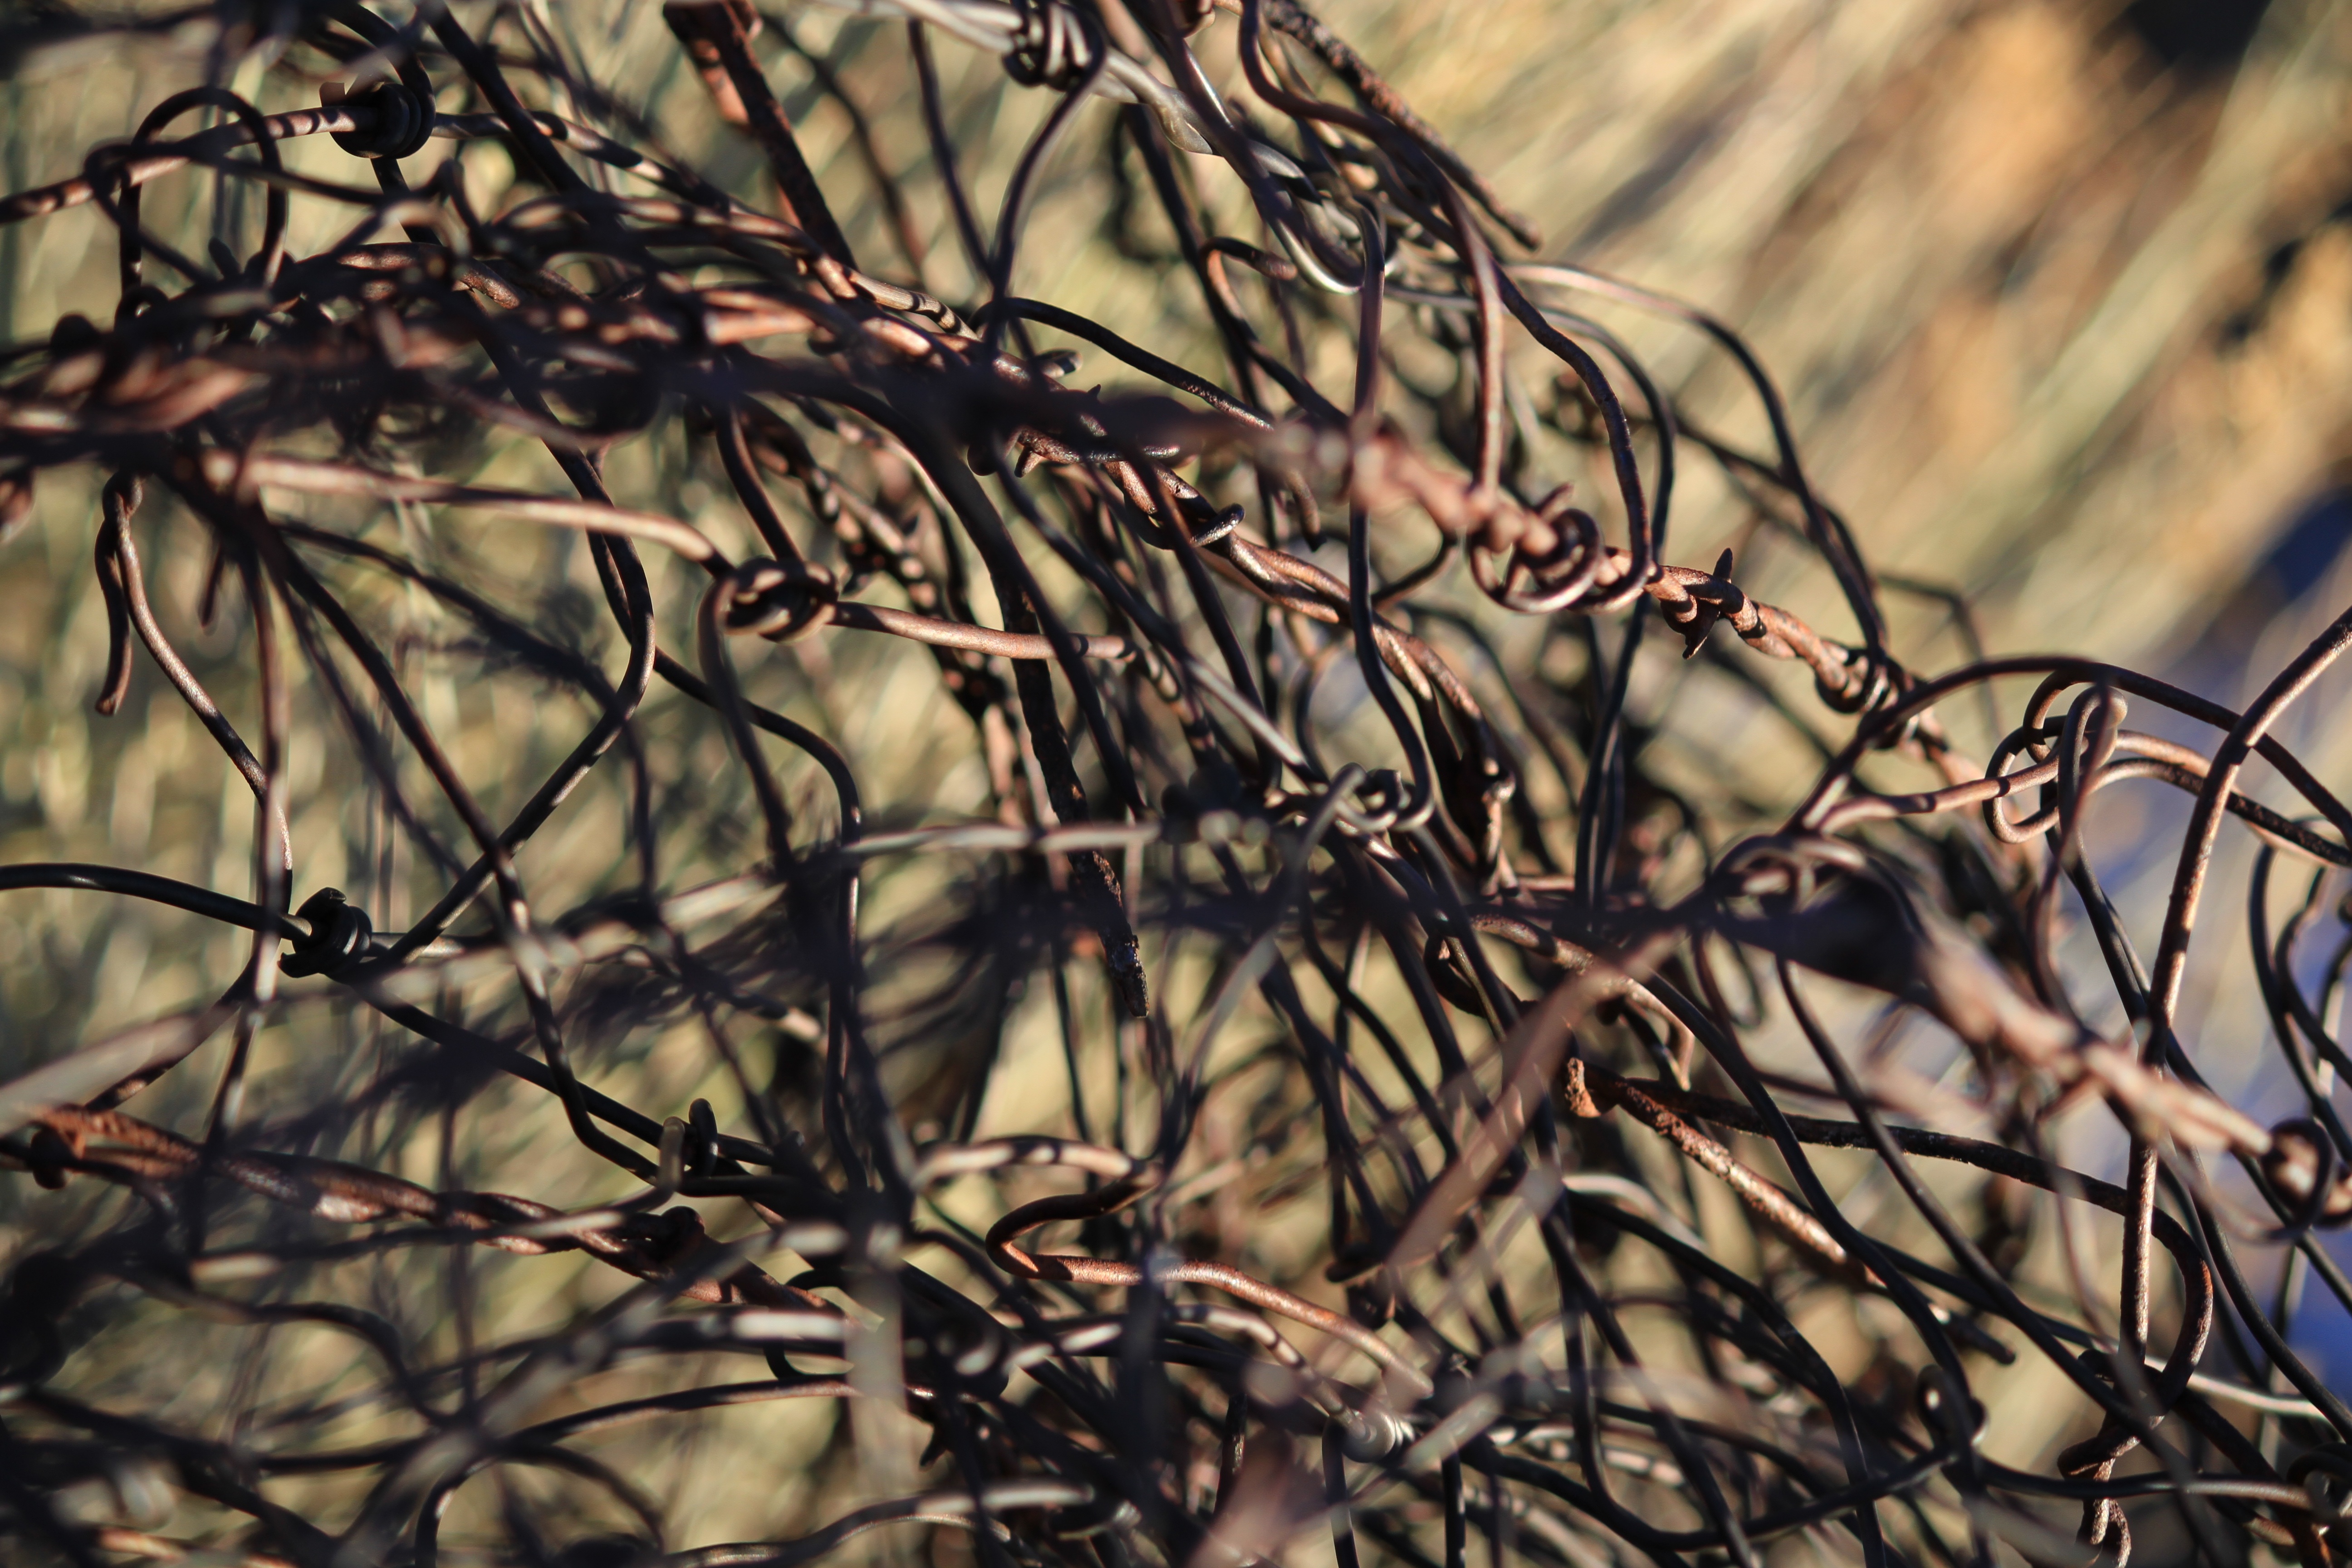
tree, nature, grass, branch, fence, plant, sunlight, leaf, flower, wire, spring, symbol, autumn, botany, flora, season, twig, close up, barbed, barb, grass family, plant stem, woody plant, thorns spines and prickles